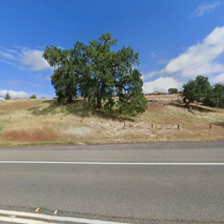
Label: streetView